Neifi Pérez

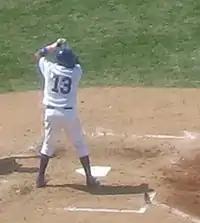
Pérez with the Chicago Cubs in 2006

For the 2006 season Pérez lost the starting job at shortstop to Ronny Cedeño, and found himself playing a mixture of second base and short behind Cedeño and Todd Walker. Meanwhile, Pérez's batting average sagged to .254, while his on-base percentage, never high, had fallen to .266. In late August the Cubs traded him to the Detroit Tigers for minor-league catcher Chris Robinson. The Tigers were seeking a replacement for their injured second baseman, Plácido Polanco, who had separated his shoulder.